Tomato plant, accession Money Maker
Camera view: horizontal (90 deg, fisheye); turntable rotation: 90 degrees
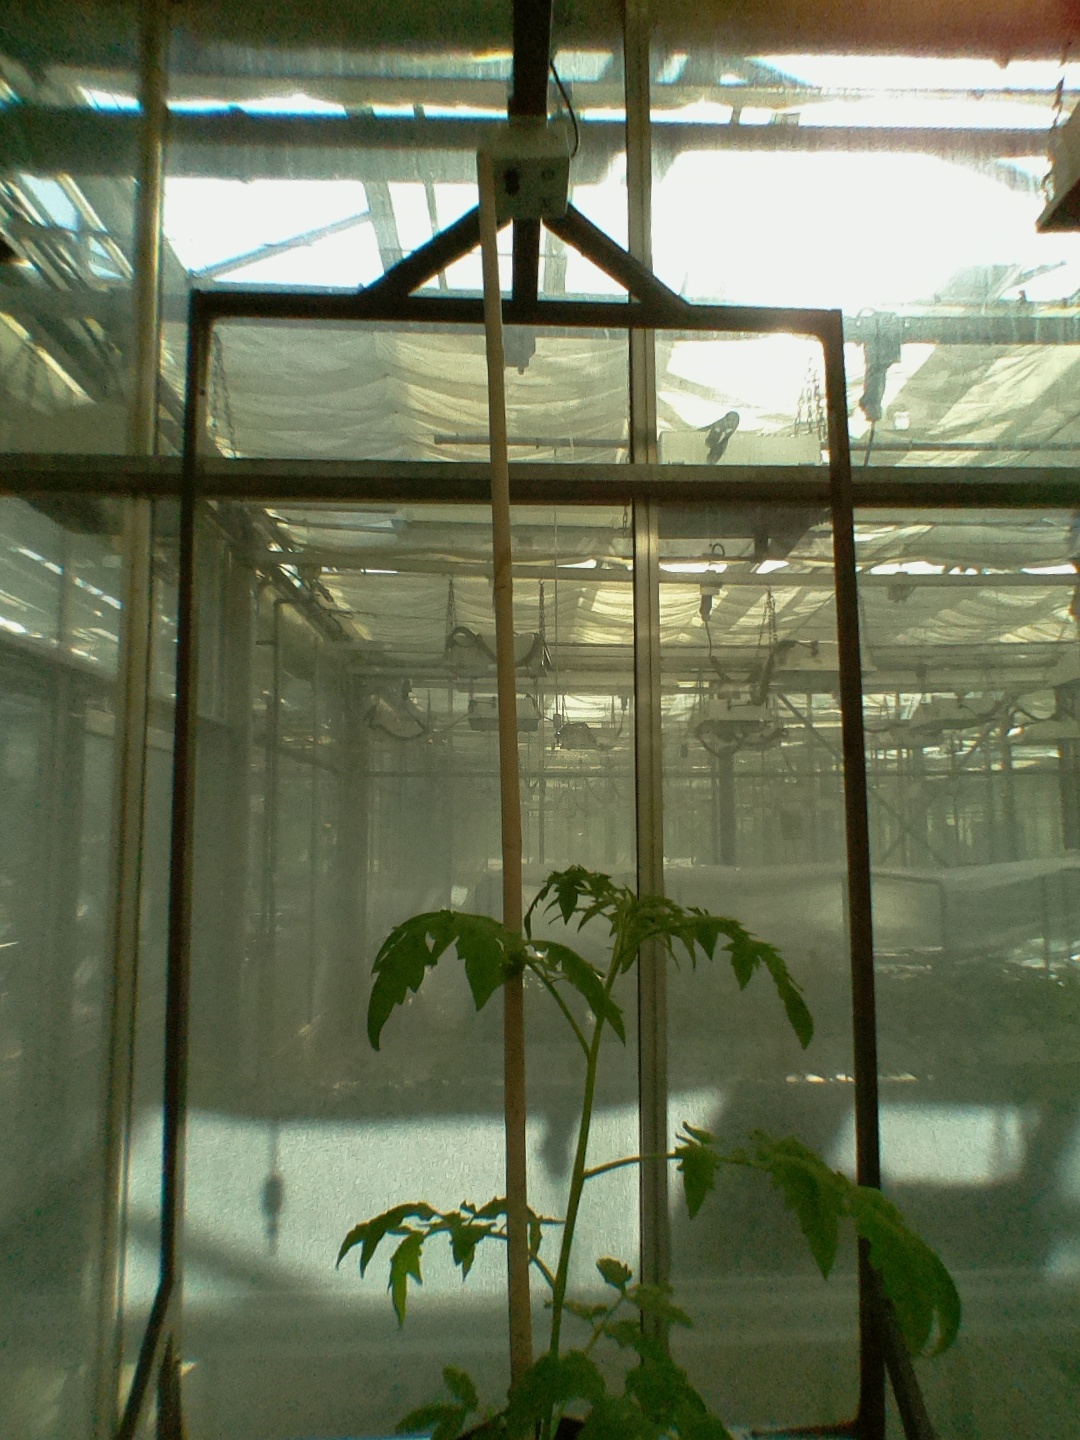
BBCH growth stage 14: 8 of true leaves visible